2017 Monster Energy NASCAR Cup Series

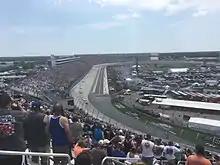
Polesitter Kyle Busch leading early in the AAA 400 Drive for Autism at Dover International Speedway in June.

Kyle Busch started on pole and led early, but had trouble during pit stops. Kurt Busch got loose and crashed into Brad Keselowski, taking Keselowski out for the second straight week and later on Busch would wreck again. The race was dominated between Kyle Larson and Martin Truex Jr. as Truex won both stages and Larson led the most laps. Jimmie Johnson also ran up front, but got into the wall and began to drop back, but was the leader during pit stops when a caution came out. On the ensuing pit stops, Ty Dillon got out before Johnson and led the field to green. Dillon led a lot of laps before being passed for the lead by Larson. Larson was heading to the win, but David Ragan got into the wall. In overtime, Johnson took the lead from Larson and was in front when a caution came out. Johnson got his third win of the year and his 11th career win at Dover. It was also the final time that Johnson reached victory lane in his career. He tied Cale Yarborough in stock car's most all-time winning list with 83 career wins.